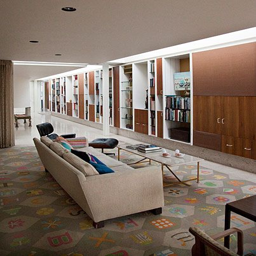
building designed by architect with interior by visual artist .